Solovki prison camp

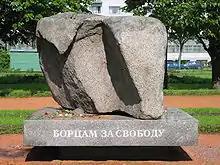
Memorial to the victims of political repression in the USSR, in St. Petersburg, made of a boulder from the Solovetsky Islands

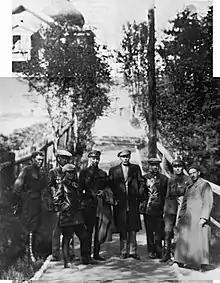
Maxim Gorky visiting Solovki. To his right stands leading NKVD officer Gleb Boky

Members of the intelligentsia, representing both Tsarist Russia and the post-revolutionary USSR, were prominent among the prisoners on Solovki.